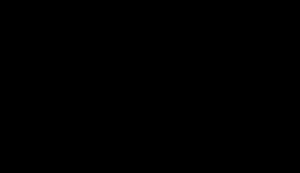
Indigo / Kemi
Den kemiske struktur af indigo
Indigo er en bestemt blå farve, der kan udvindes af flere arter af slægten Indigo: Almindelig Indigo og Indigofera suffruticosa. Ordet indigo betyder 'farven fra Indien'. Den har været brugt til indfarvning af mumiers klæder i Egypten.